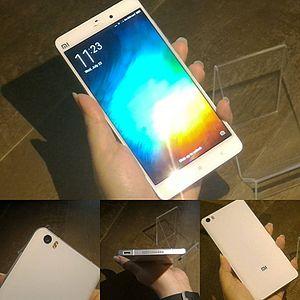
Le Mi Note sous toutes ses coutures.
"Le Xiaomi Mi Note et le Xiaomi Mi Note Pro ou désormais Mi Note et Mi Note Pro, sont deux smartphones de la marque chinoise Xiaomi Tech. Ils ont été présentés le 15 janvier 2015 et sont équipés d'un écran 1920*1080 de 5,7"" JDI par Sharp pour le Mi Note et d'un écran 2K 2560*1440 pixels de 5,7"" JDI pour le Mi Note Pro. Ainsi que d'un processeur haut de gamme de chez Qualcomm. Le Mi Note est disponible en 2 coloris : Noir et blanc et le Mi Note Pro est disponible en couleur or champagne.